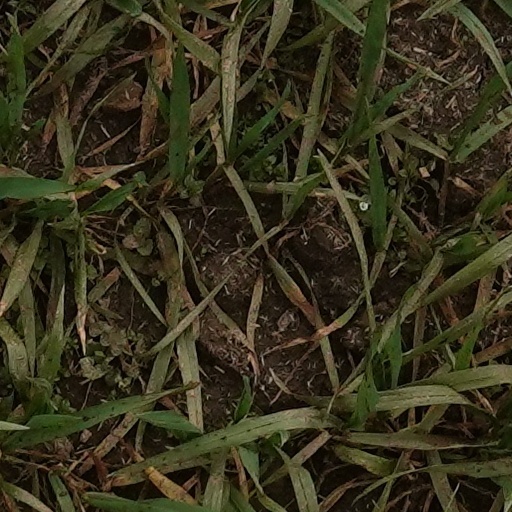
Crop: wheat